Buick Gran Sport

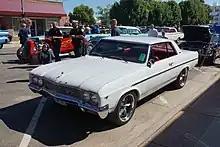
1965 Buick Gran Sport

The 1965 Skylark Gran Sport was the intermediate Buick Skylark with the Gran Sport option added. Although a V8 was already offered in the Skylark, the Gran Sport had the largest engine permitted by GM - a Buick V8 (called a 400 by Buick because that was the maximum engine size allowed in intermediate body cars). This engine produced 325 hp (242 kW) and 445 lb·ft (603 Nm) and was known as the "nailhead" engine. Buick sold more than 15,000 Skylarks with the Gran Sport option that first year, and almost as many the next. It was renamed the GS 400 in 1967, and the Gran Sport became its own model in (about) that same year along with a new "400" engine quite different from the famously reliable but becoming-obsolete nailhead engine design that was first introduced in 1953. Sales fell somewhat in the face of increasingly higher-performance and more popular muscle cars from other marques, including corporate stablemates Pontiac GTO, Chevrolet Chevelle SS and Oldsmobile 442, when compared to those from the more conservative and luxurious Buick. Buick, however, stepped it up a notch when introducing the Stage 1 option in 1969. This limited production (less than 1,500 cars in 1969) version delivered 340 hp (253 kW) and 440 lb·ft (597 Nm).